Tasmaniosaurus

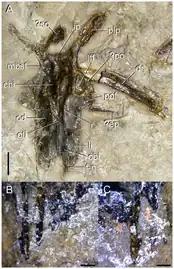
Skull roof bones of "Tasmaniosaurus"

Several bones of the skull roof were also preserved connected to each other in the holotype. Camp & Banks considered these to be frontals, parietals, an interparietal, and postfrontals, all bones of the rear of the skull. Thulborn instead interpreted them as frontals, nasals, and postorbitals, on the upper side of the snout. Most recently, Ezcurra discussed both of these interpretations and concluded that Camp & Banks were correct in their identification of the bones. The frontals are long and unfused, and possess thin "finger-like" extensions which would have connected to the nasals. Each postfrontal, which formed the upper rear edge of the orbit, is similar to that of "Archosaurus" but the extent of its contact with the other bones is unclear. The parietals are unfused and have wide and concave outer edges, forming the inner edge of the upper temporal fenestrae (a pair of large holes on each side of the back of the head). The back of each parietal has a long bony rod which extends backwards and curves outwards (a posterolateral process), forming an angle of about 20 degrees with the midline of the skull. A large crescent shape interparietal lies at the back of the skull roof, between the posterolateral processes of the parietals, similar to proterosuchids. Two smaller bone fragments were also found near the skull roof and may have been a supraoccipital and epipterygoid (both bones of the braincase), although such an assignment is uncertain.